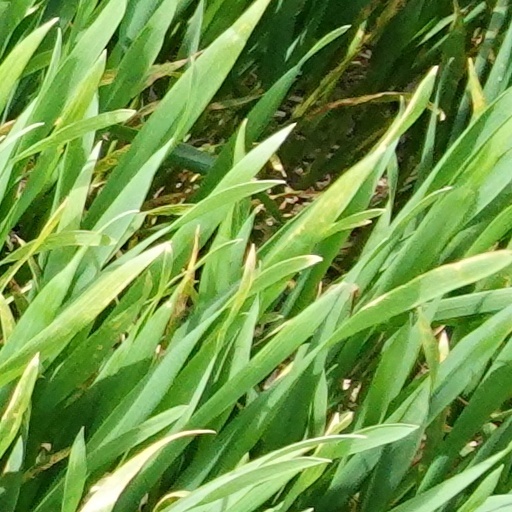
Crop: wheat